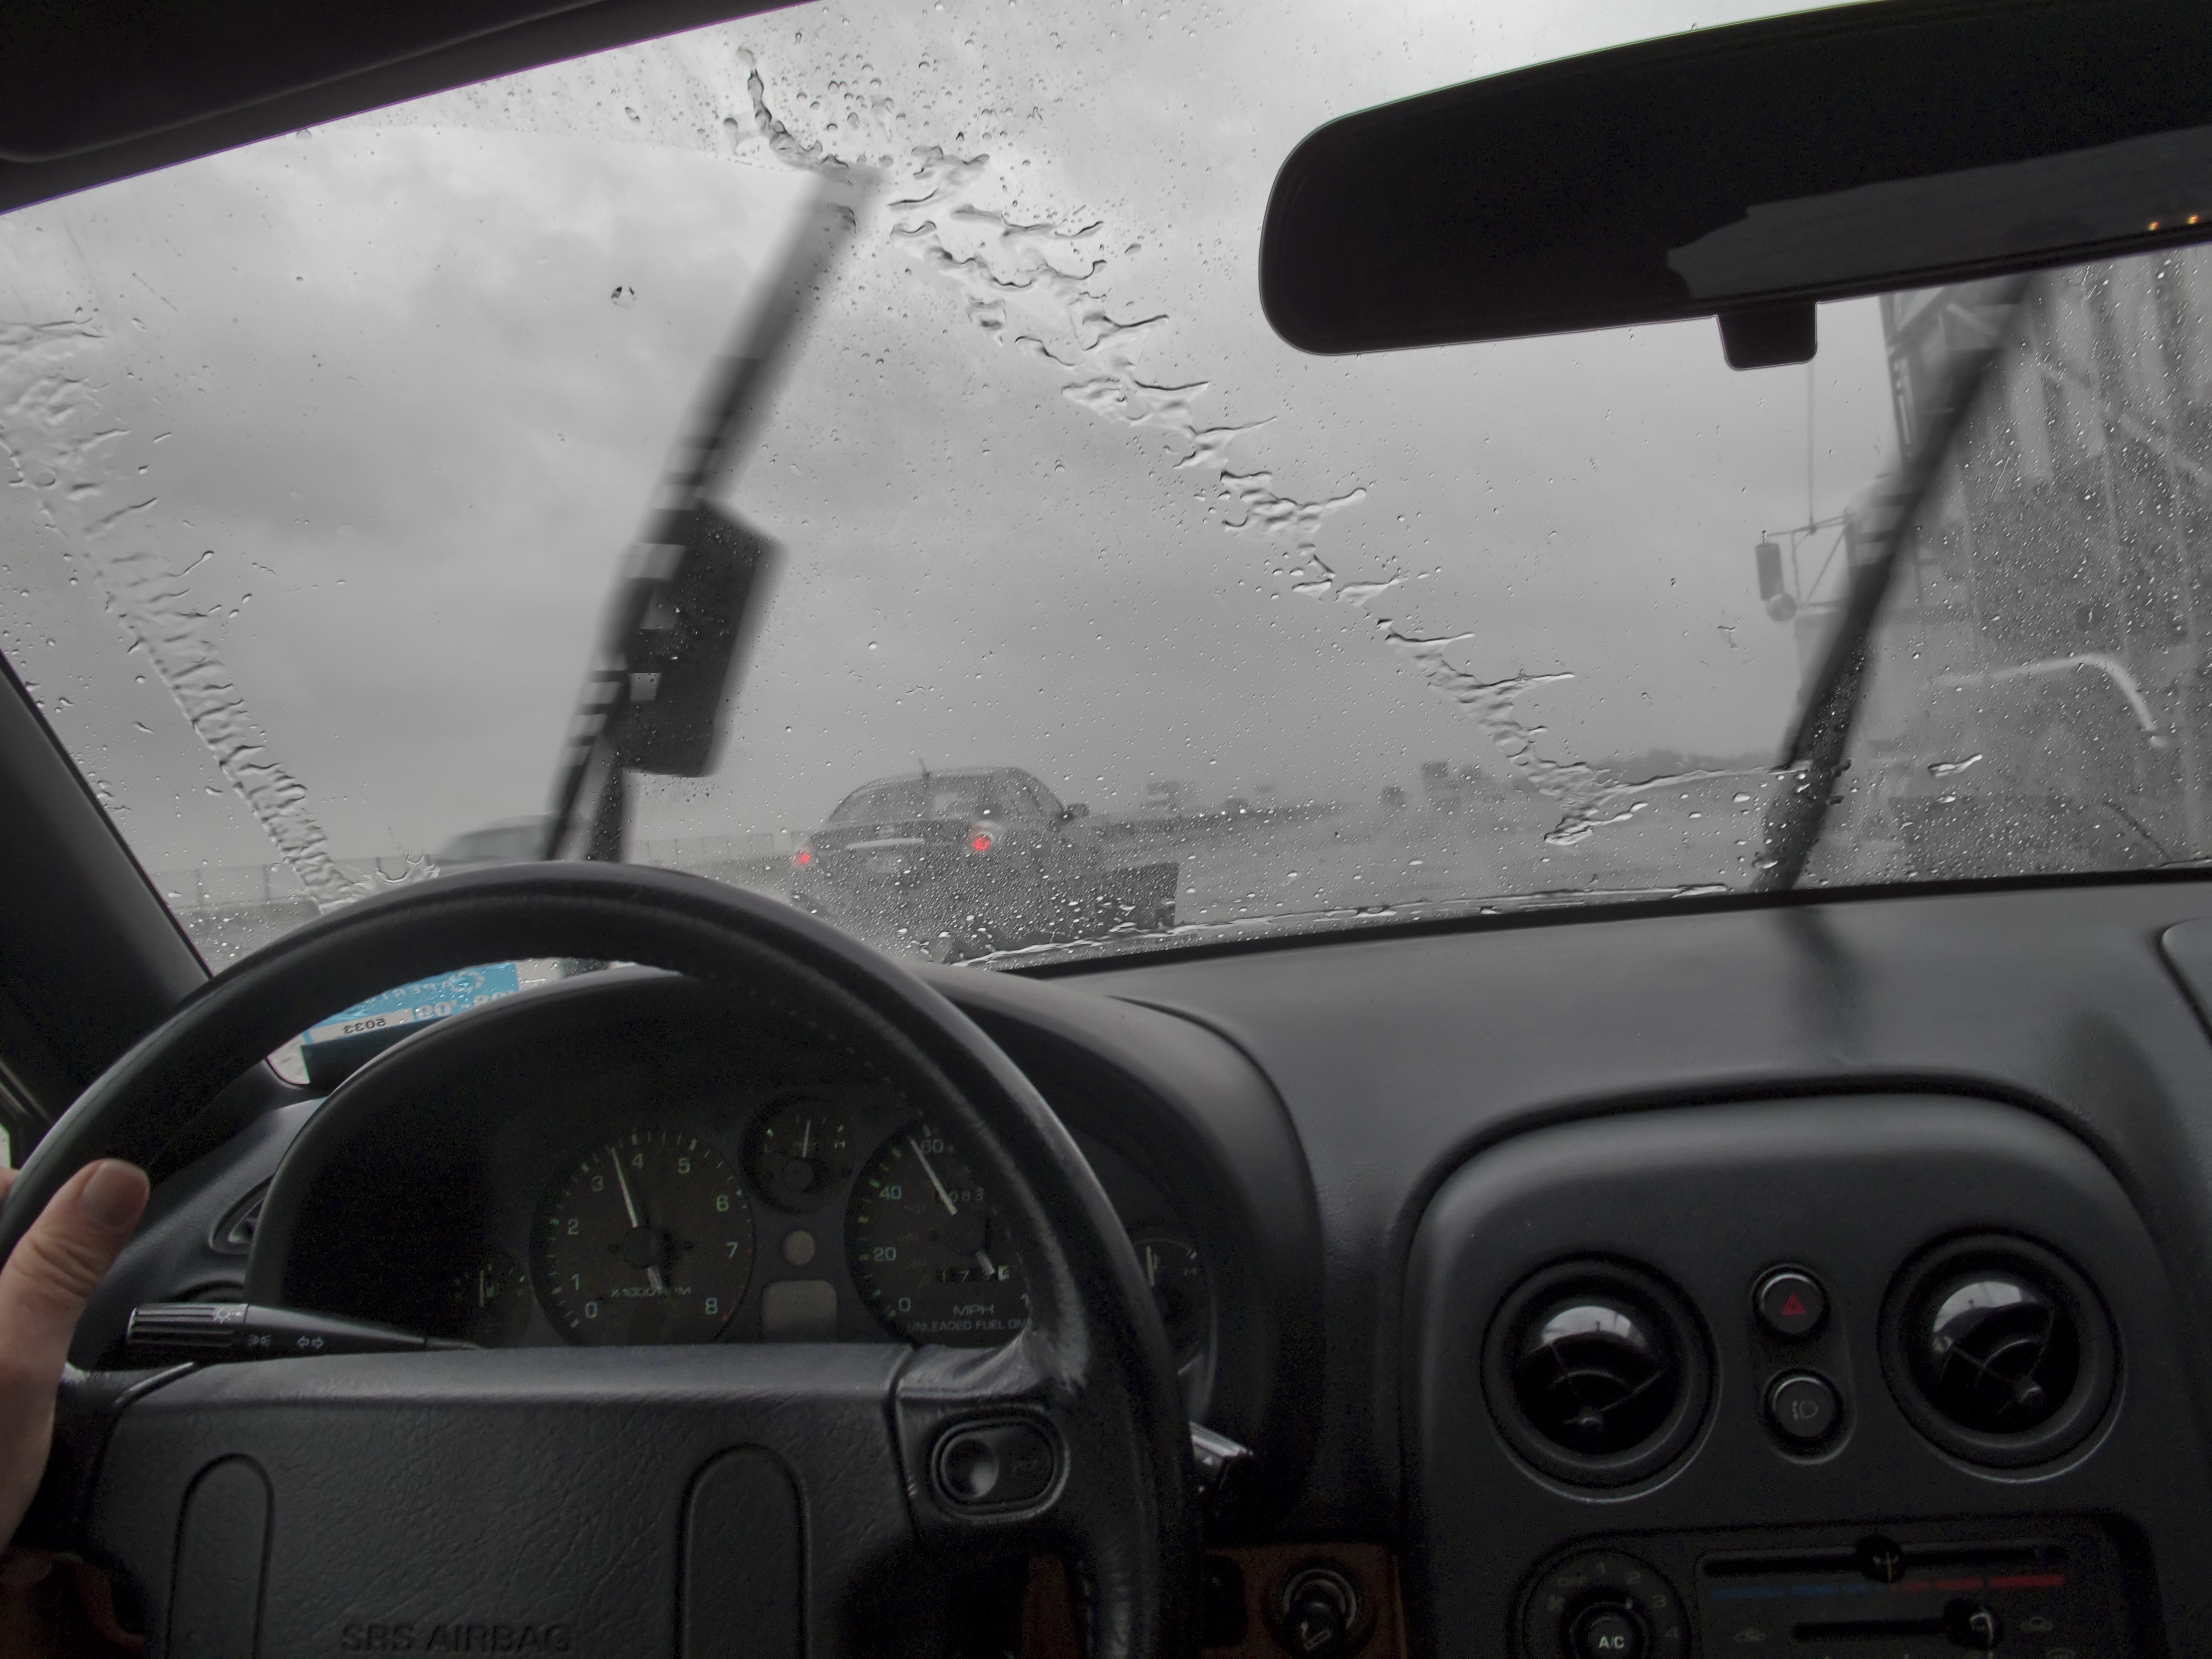
car, wheel, driving, vehicle, windshield, steering wheel, automobile make, automotive exterior, automotive design